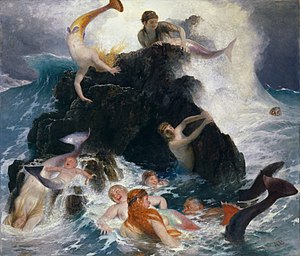
Najade
Najadernes leg. Malet af Arnold Böcklin i 1886. Udstillet på museum i Basel.
En najade er i græsk mytologi en nymfe. Najaderne havde deres tilholdssteder i ferskvand.